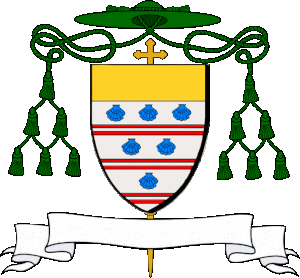
D'argent à trois jumelles de gueules en fasces, accompagnées de six coquilles d'azur, 3, 2, 1